Describe the emotion expressed in this image:  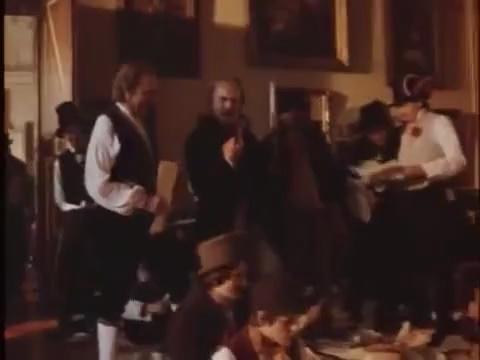
This person displays Suffering, valence and arousal with low intensity.